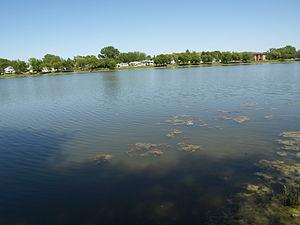
Portage la Prairie est une ville du Sud du Manitoba. Elle fait partie des villes les plus importantes du Manitoba. Le recensement de 2006 y dénombre 12 728 résidents. L'agglomération de recensement : 20 494 résidents. La ville est enclavée dans la municipalité rurale de Portage la Prairie.